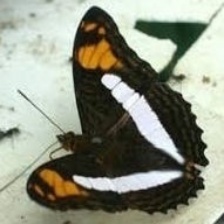
Species: Iphiclus sister